Movistar Team (Continental Team)

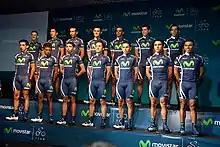

Movistar Team (Continental Team) (UCI Code "MOT") was a Colombian UCI Continental cycling team.